J. E. M. Ag Supply, Inc. v. Pioneer Hi-Bred International, Inc.

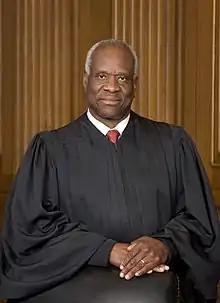
Justice Thomas, author of the majority opinion

Justice Clarence Thomas delivered the opinion of a 6-2 court. The majority of the Court considered the case governed by the decision twenty years previous in "Diamond v. Chakrabarty", 447 U.S. 303, 312-13 (1980). In that case, the Court had upheld the entitlement of a company to a utility patent on a man-made micro-organism capable of digesting oil spills. It rejected the Patent Commissioner's argument that living things could not be patented, saying: "The relevant distinction was not between living and inanimate things, but between products of nature, whether living or not, and human-made inventions."